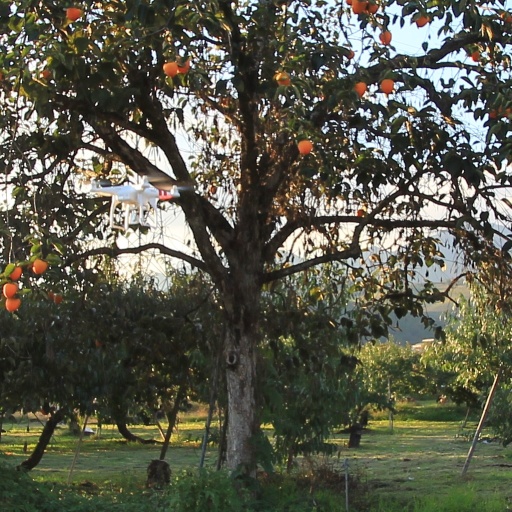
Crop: grape